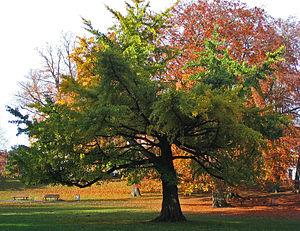
Le château de Wiesenburg est un château allemand du Brandebourg. Il se trouve au sud-ouest du village de Wiesenburg dans l'arrondissement de Potsdam-Mittelmark et au bord du parc naturel du Hoher Fläming. Le parc du château s'étend du château, jusqu'à la gare de Wiesenburg.